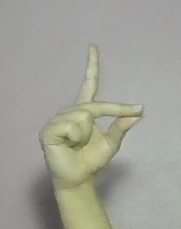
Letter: ta